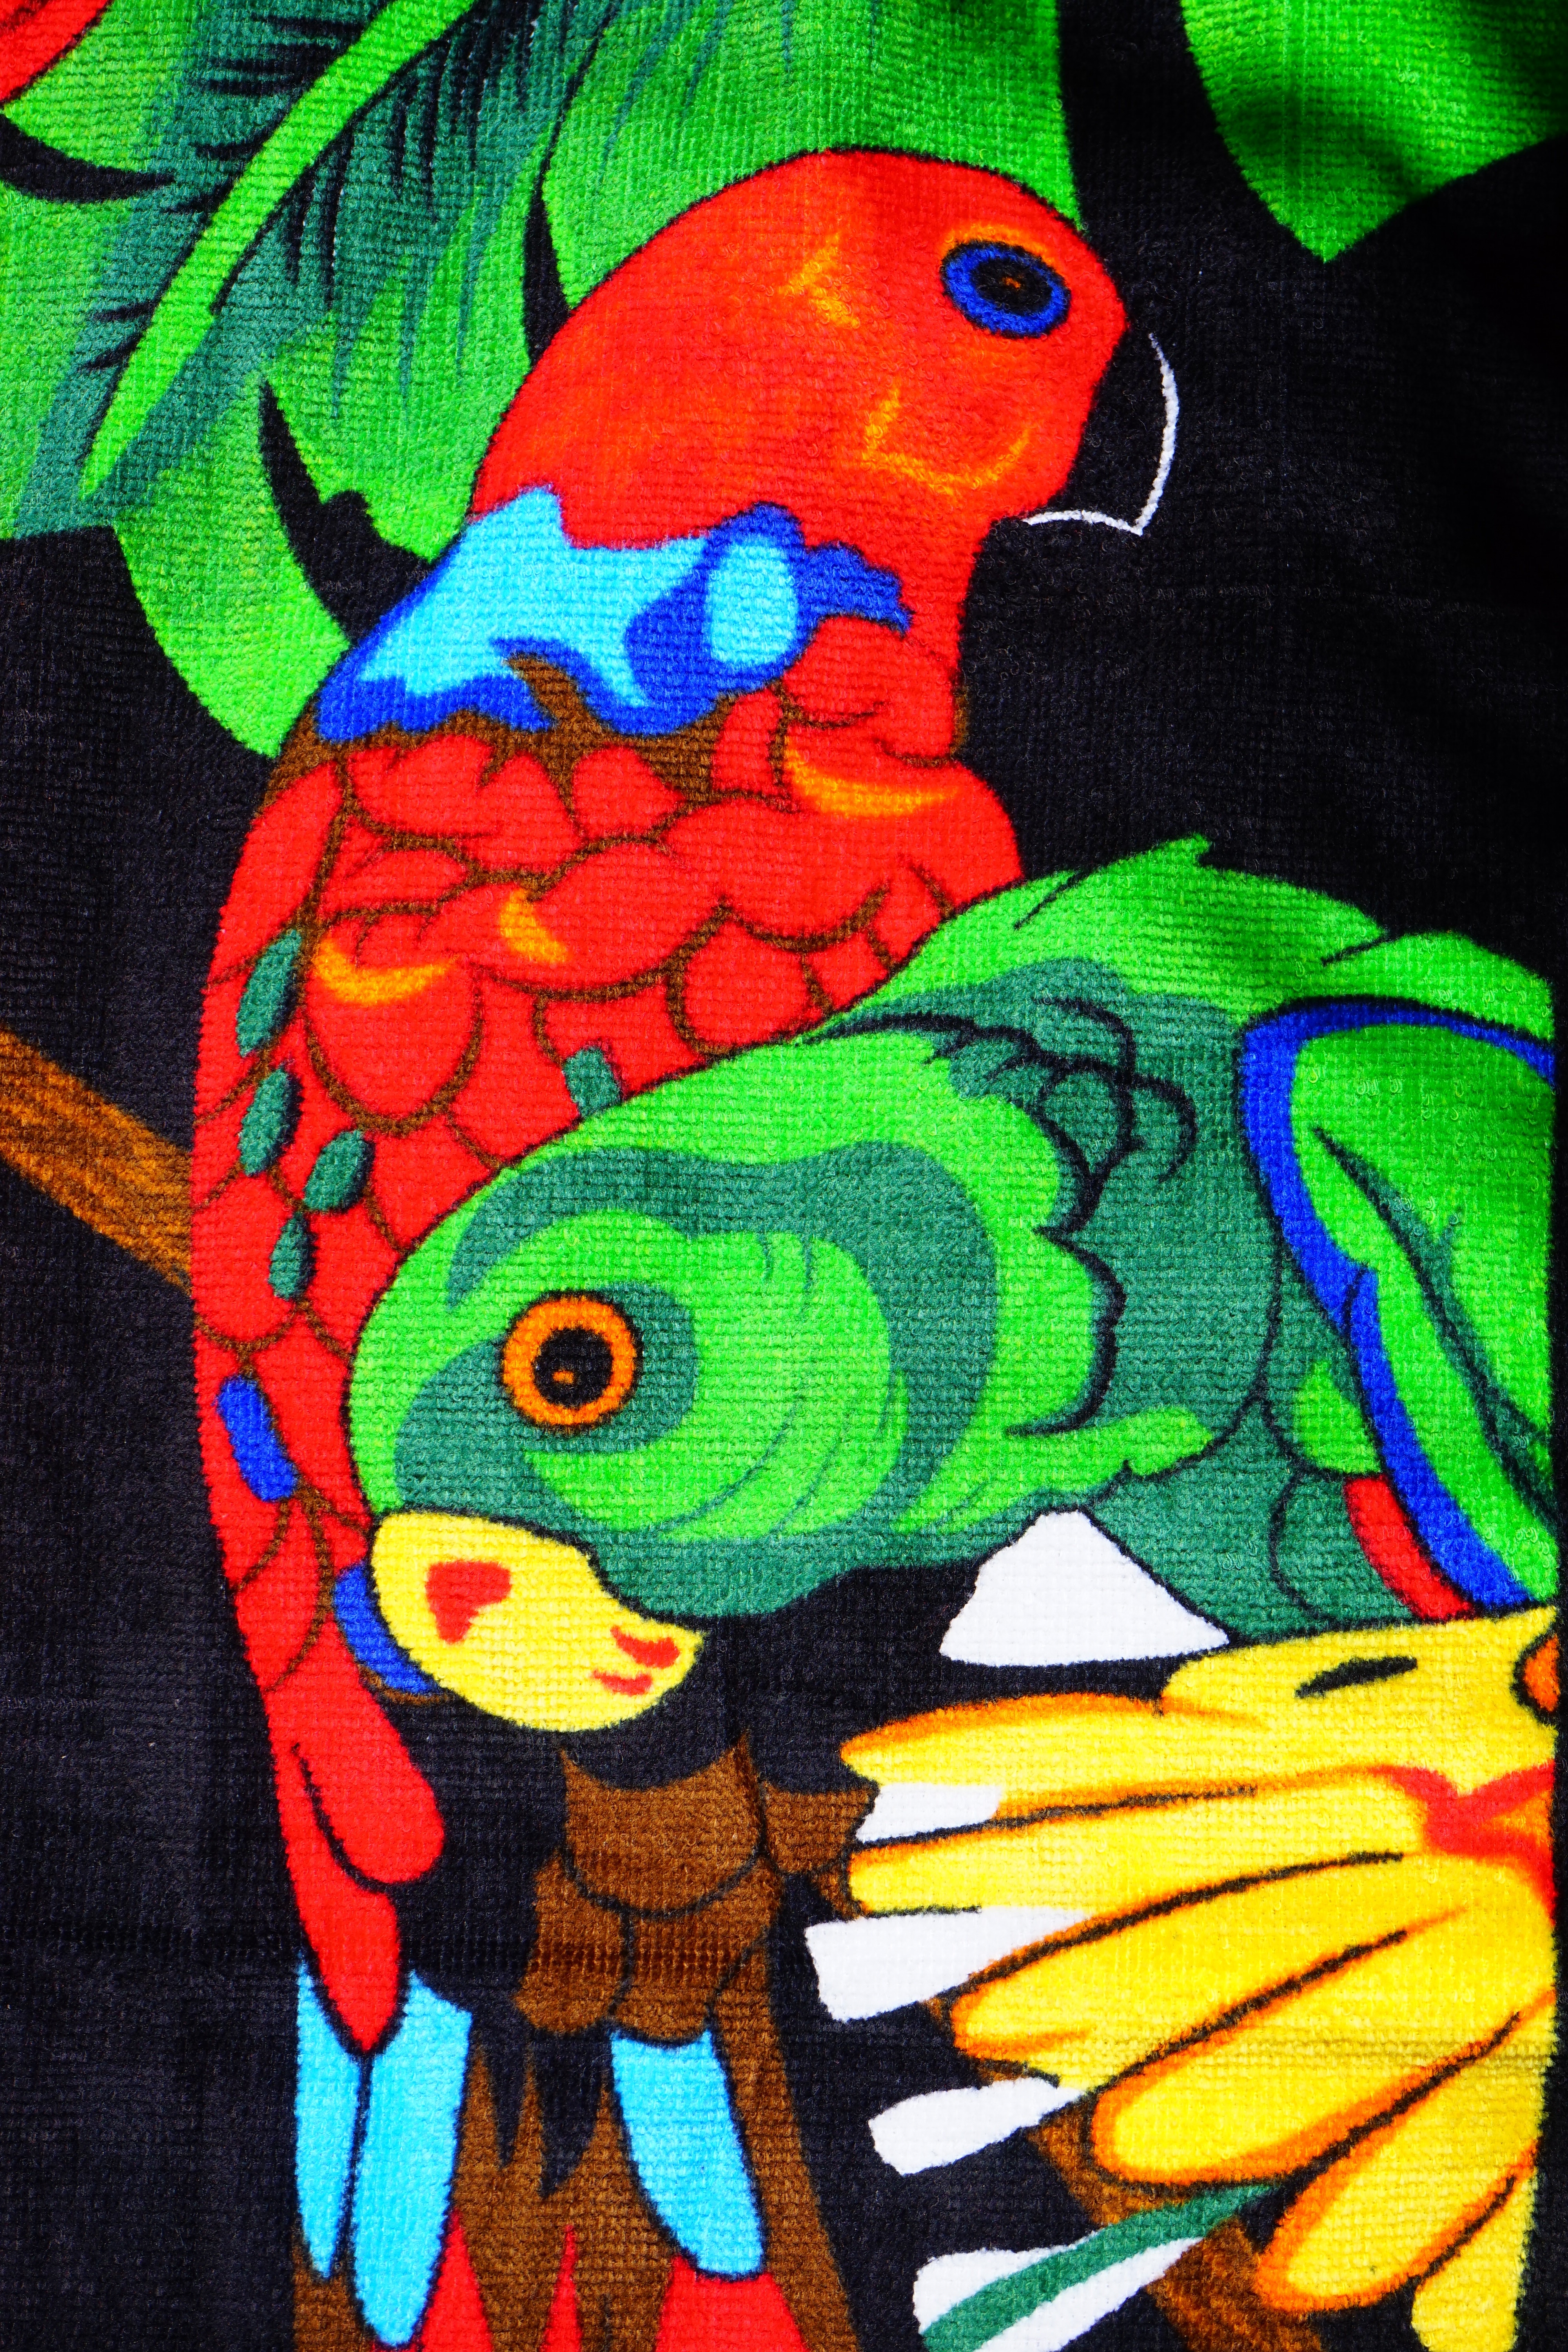
bird, color, colorful, material, towel, macaw, textile, birds, illustration, parrot, parrots, parakeet, terry, bench towel, bath towel, terry cloth fabric, aras, loris